Illegal immigration

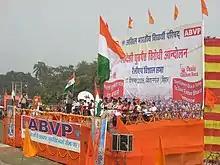
ABVP against Bangladeshi undocumented immigrants

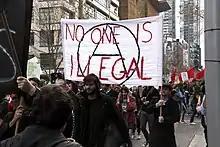
Anarchist protest in Australia with banner reading "no one is illegal"

Immigrants from countries that do not have automatic visa agreements, or who would not otherwise qualify for a visa, often cross the borders illegally in some areas such as the Mexico–United States border, the Mona Channel between the Dominican Republic and Puerto Rico, the Strait of Gibraltar, Fuerteventura, and the Strait of Otranto. Because these methods are illegal, they are often dangerous. Would-be immigrants have been known to suffocate in shipping containers, boxcars, and trucks, sink in shipwrecks caused by unseaworthy vessels, die of dehydration or exposure during long walks without water. An official estimate puts the number of people who died in illegal crossings across the U.S.–Mexican border between 1998 and 2004 at 1,954 (see Migrant deaths along the Mexico–United States border).